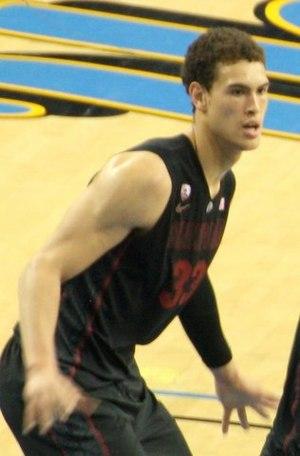
Dwight Powell, né le 20 juillet 1991 à Toronto, Ontario, est un joueur canadien de basket-ball. Il évolue aux postes d'ailier fort et de pivot.